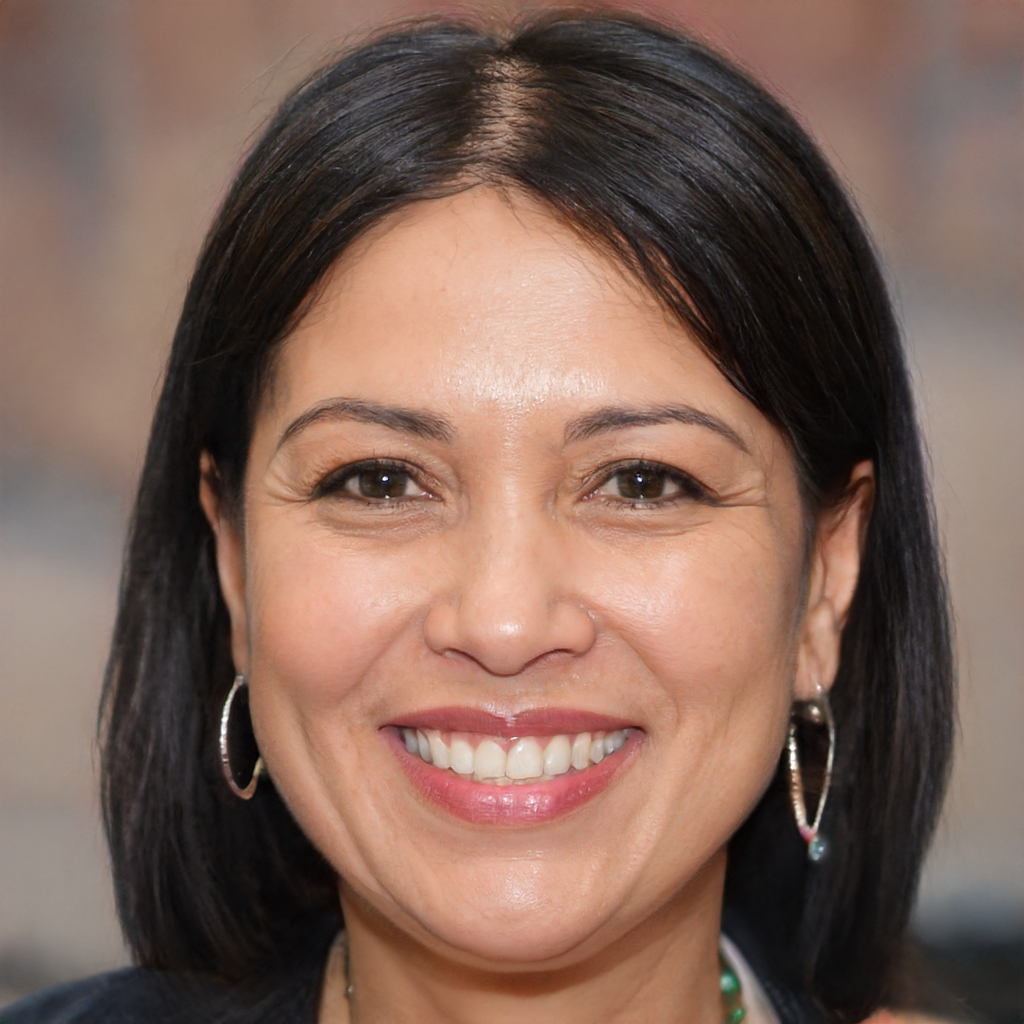
Label: Colored